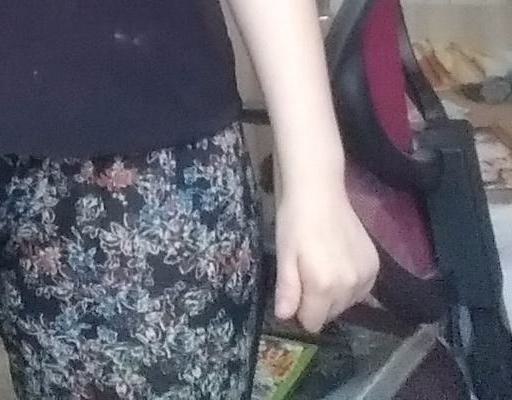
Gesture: no_gesture